Yang Jiang

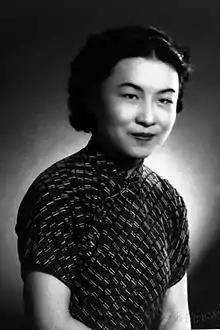
Yang in 1941

Yang Jiang (17 July 1911 – 25 May 2016) was a Chinese playwright, author, and translator. She wrote several successful comedies, and was the first Chinese person to produce a complete Chinese version of Miguel de Cervantes' novel "Don Quixote".